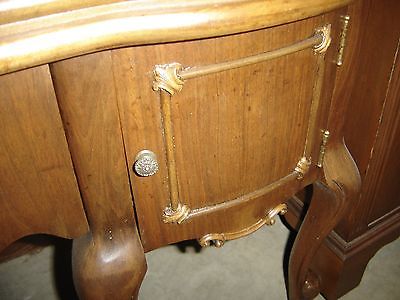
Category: cabinet